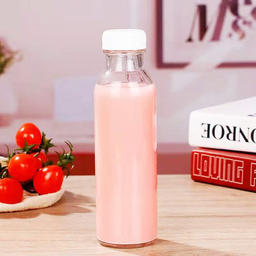
Label: bottles